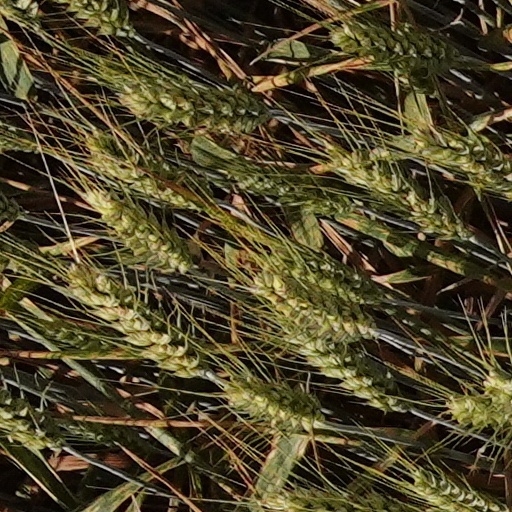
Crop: wheat